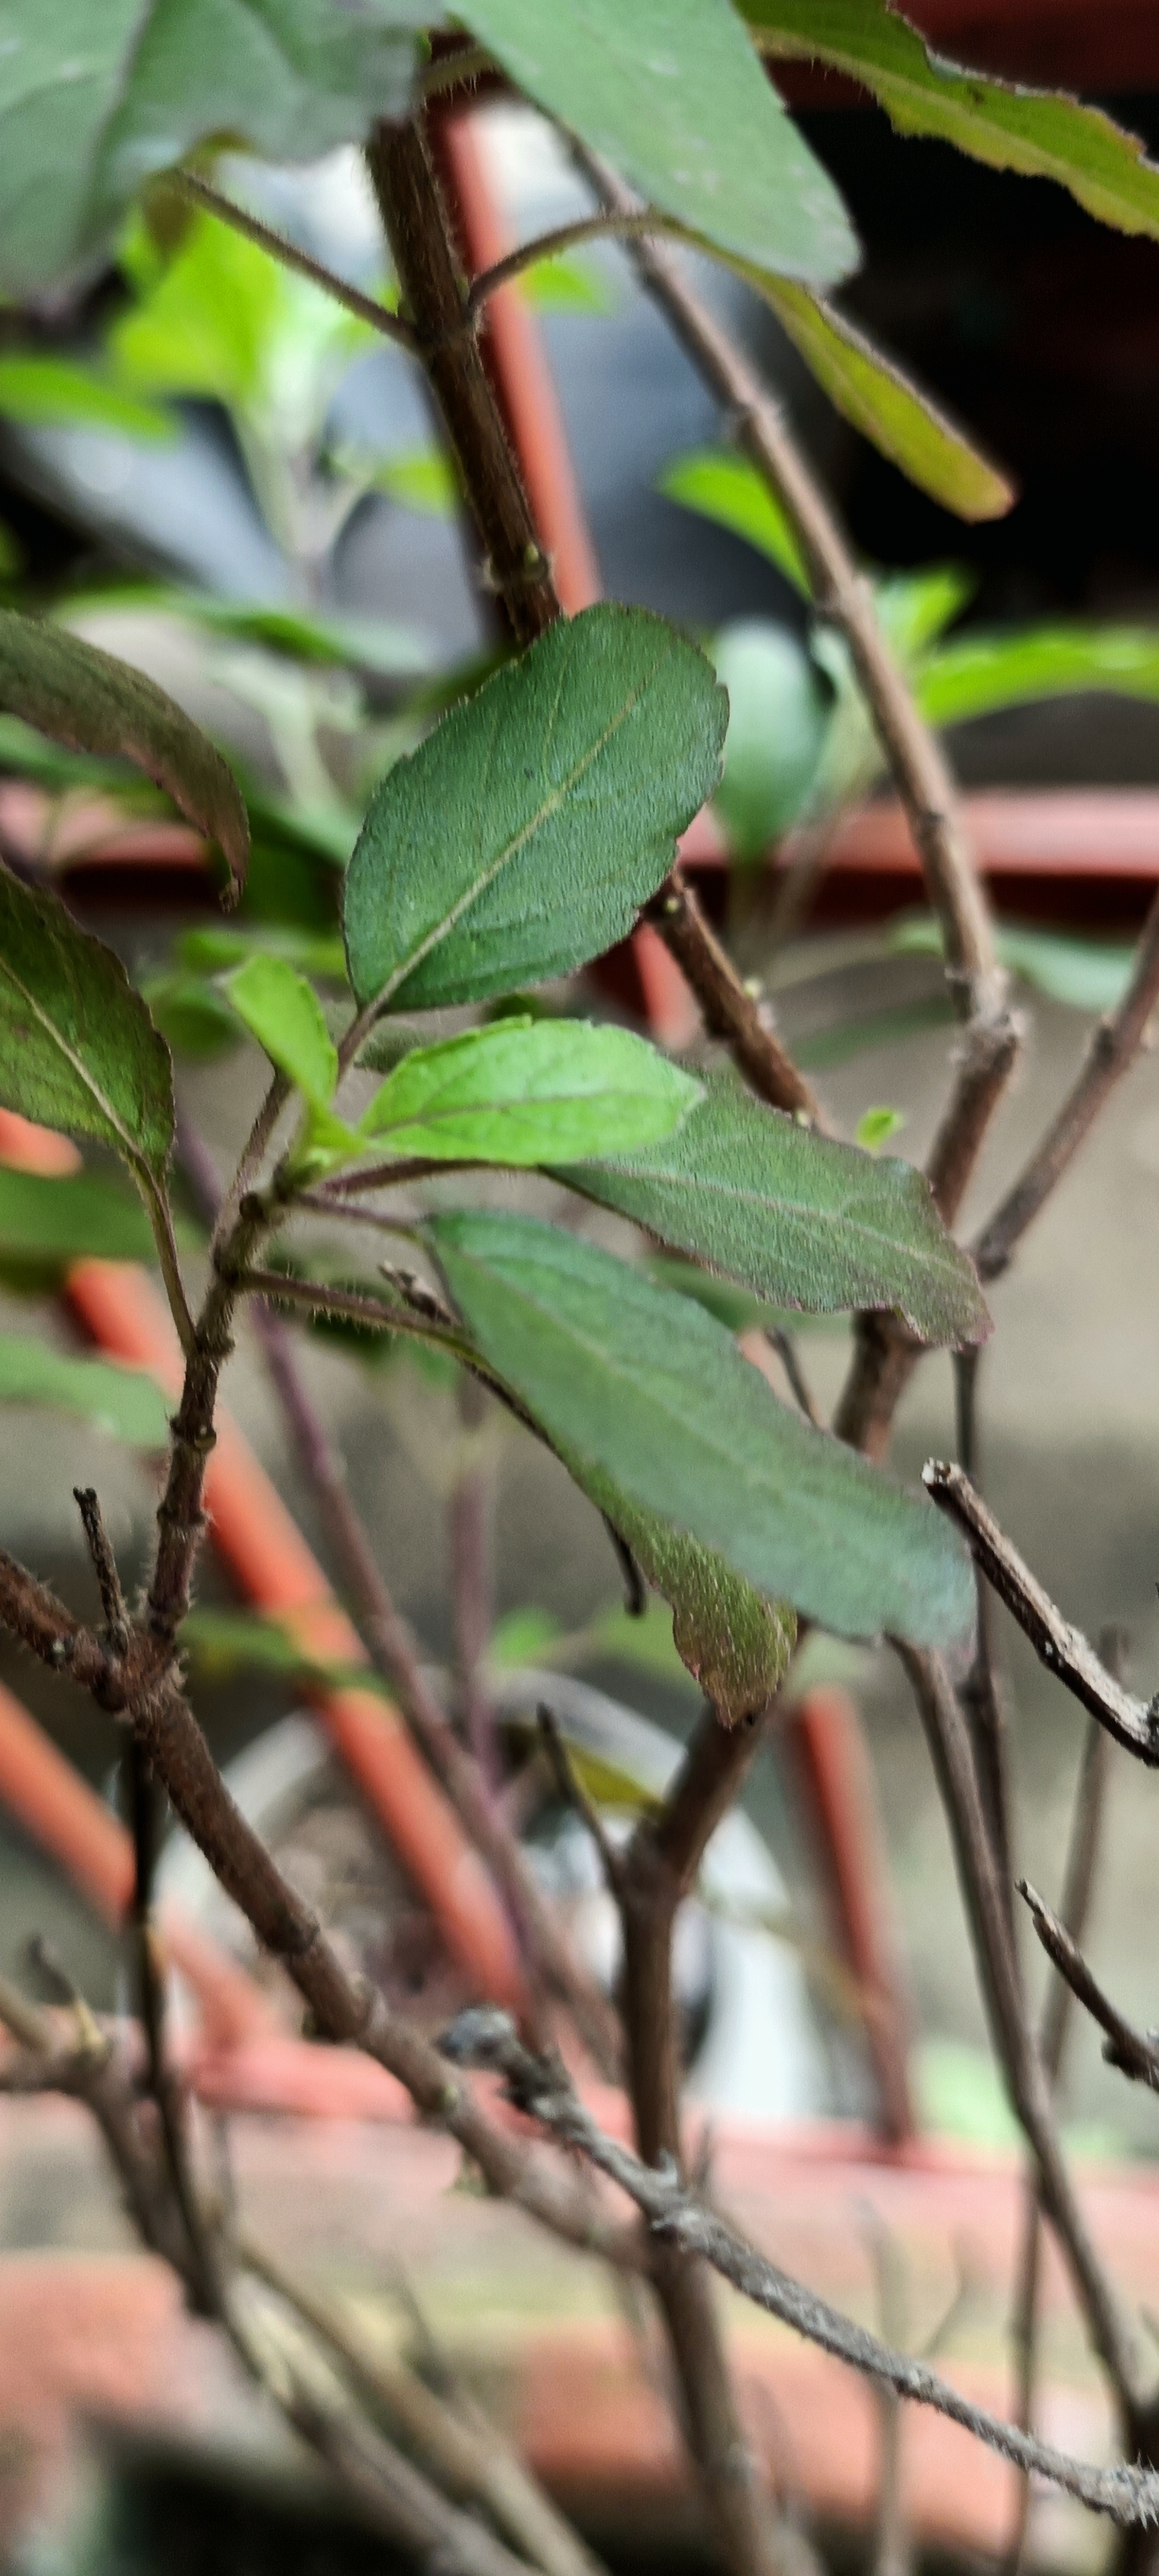
Variety: Sri/Green Tulasi
Condition: Unknown